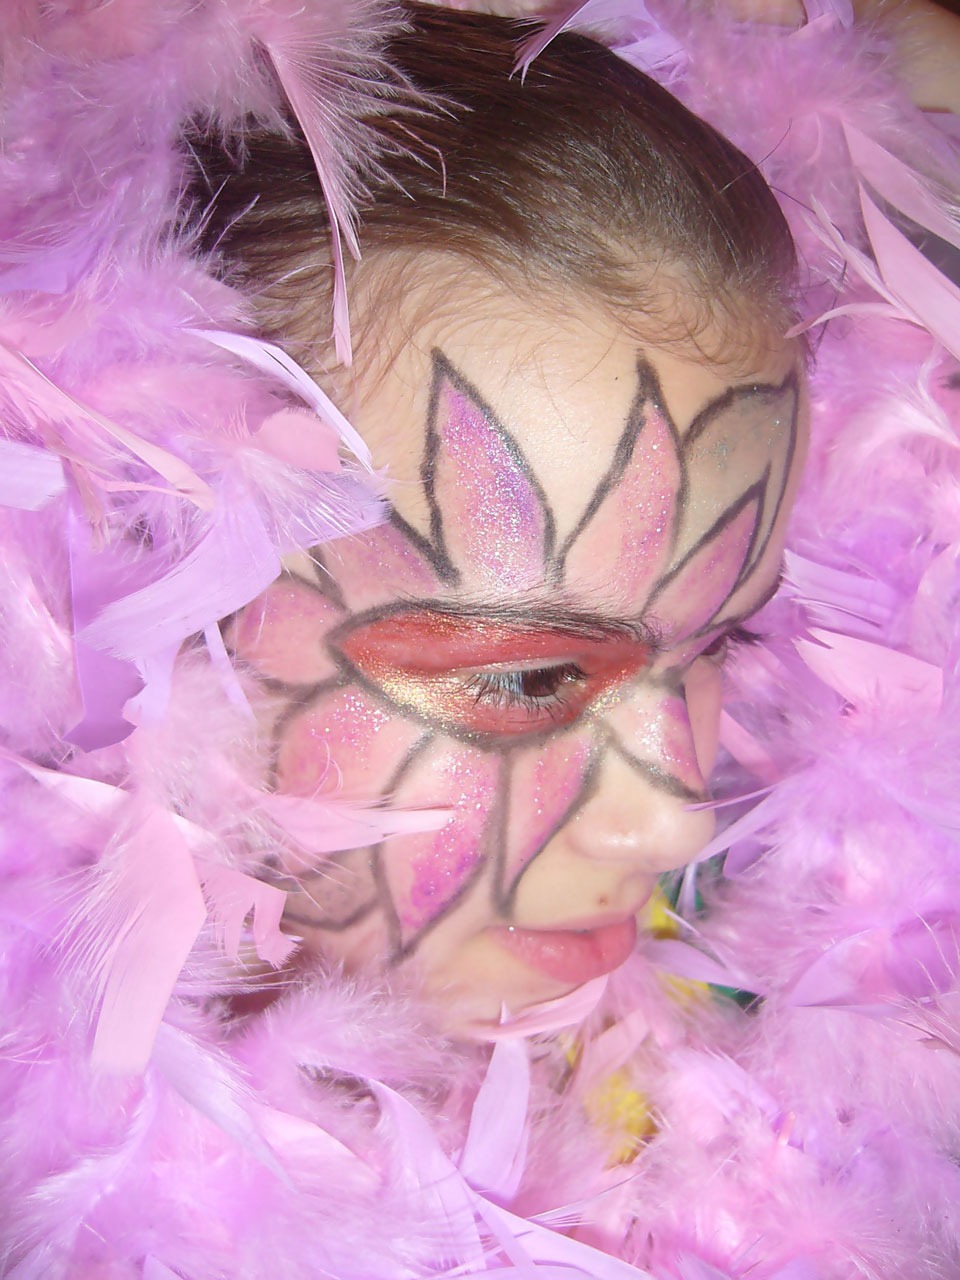
girl, purple, petal, kid, portrait, child, pink, toy, painting, makeup, face, happy, feathers, head, painted, costume, anime, fairy, mythical creature, fictional character